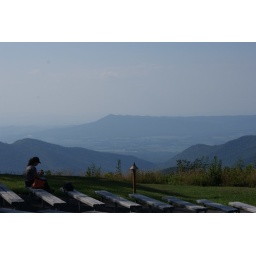
camping at loft mountain in the blue ridge